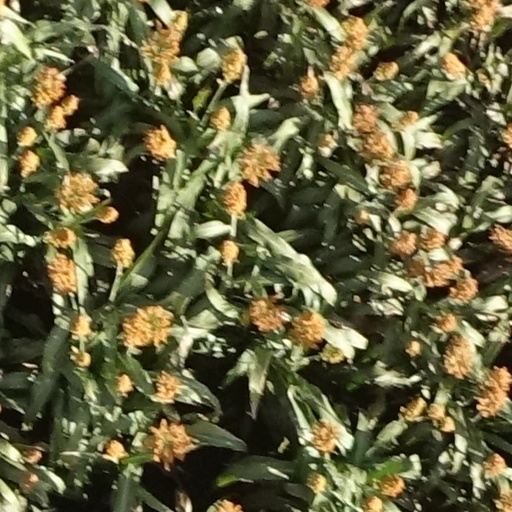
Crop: sorghum